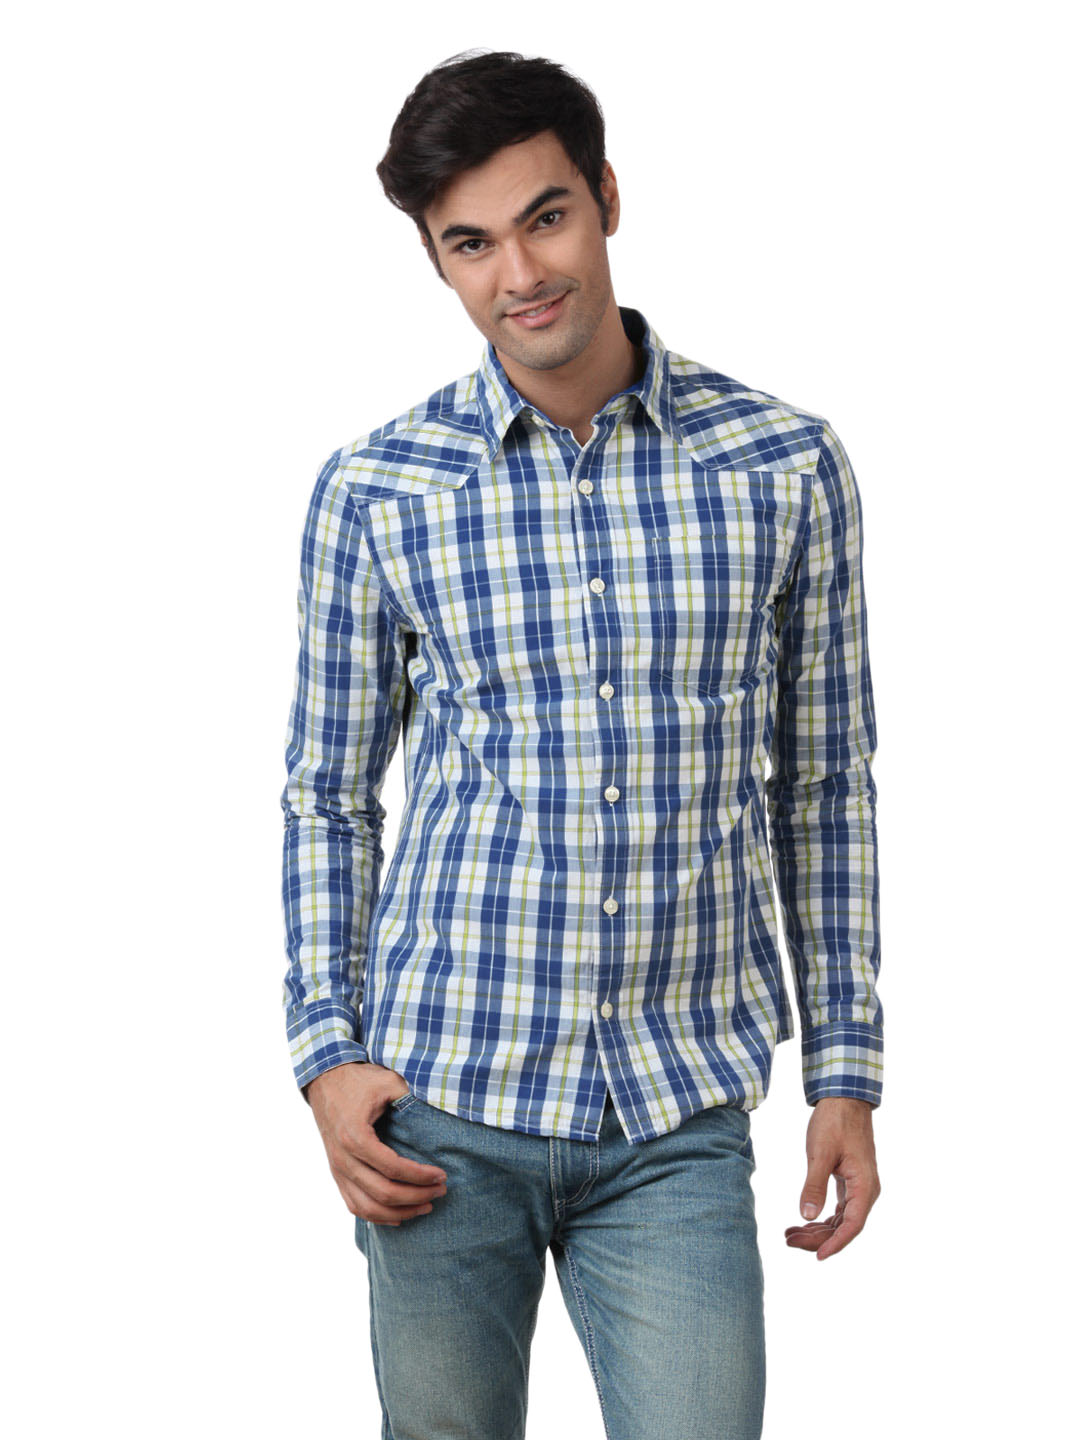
Myntra Men Blue Check Shirt
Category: Apparel / Topwear / Shirts
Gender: Men
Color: White
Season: Summer 2012
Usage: Casual